Pterosaur

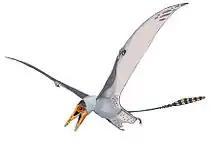
"Sordes", as depicted here, evidences the possibility that pterosaurs had a "cruro"patagium – a membrane connecting the legs that, unlike the chiropteran "uro"patagium, leaves the tail free

While historically thought of as simple leathery structures composed of skin, research has since shown that the wing membranes of pterosaurs were highly complex dynamic structures suited to an active style of flight. The outer wings (from the tip to the elbow) were strengthened by closely spaced fibers called "actinofibrils". The actinofibrils themselves consisted of three distinct layers in the wing, forming a crisscross pattern when superimposed on one another. The function of the actinofibrils is unknown, as is the exact material from which they were made. Depending on their exact composition (keratin, muscle, elastic structures, etc.), they may have been stiffening or strengthening agents in the outer part of the wing. The wing membranes also contained a thin layer of muscle, fibrous tissue, and a unique, complex circulatory system of looping blood vessels. The combination of actinofibrils and muscle layers may have allowed the animal to adjust the wing slackness and camber.